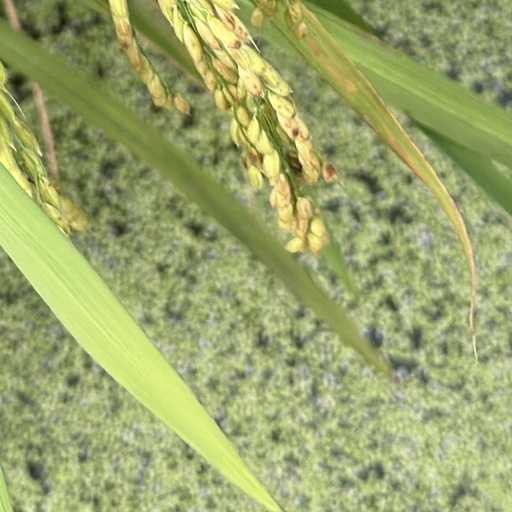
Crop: rice